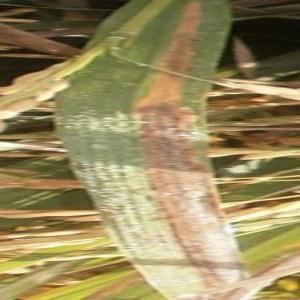
Disease: Bacterialblight